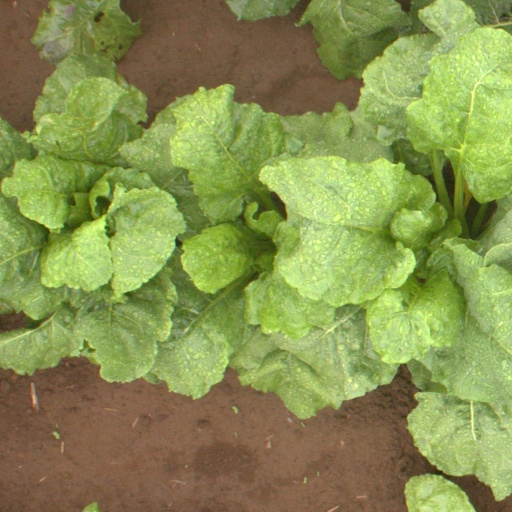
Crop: sugar beet